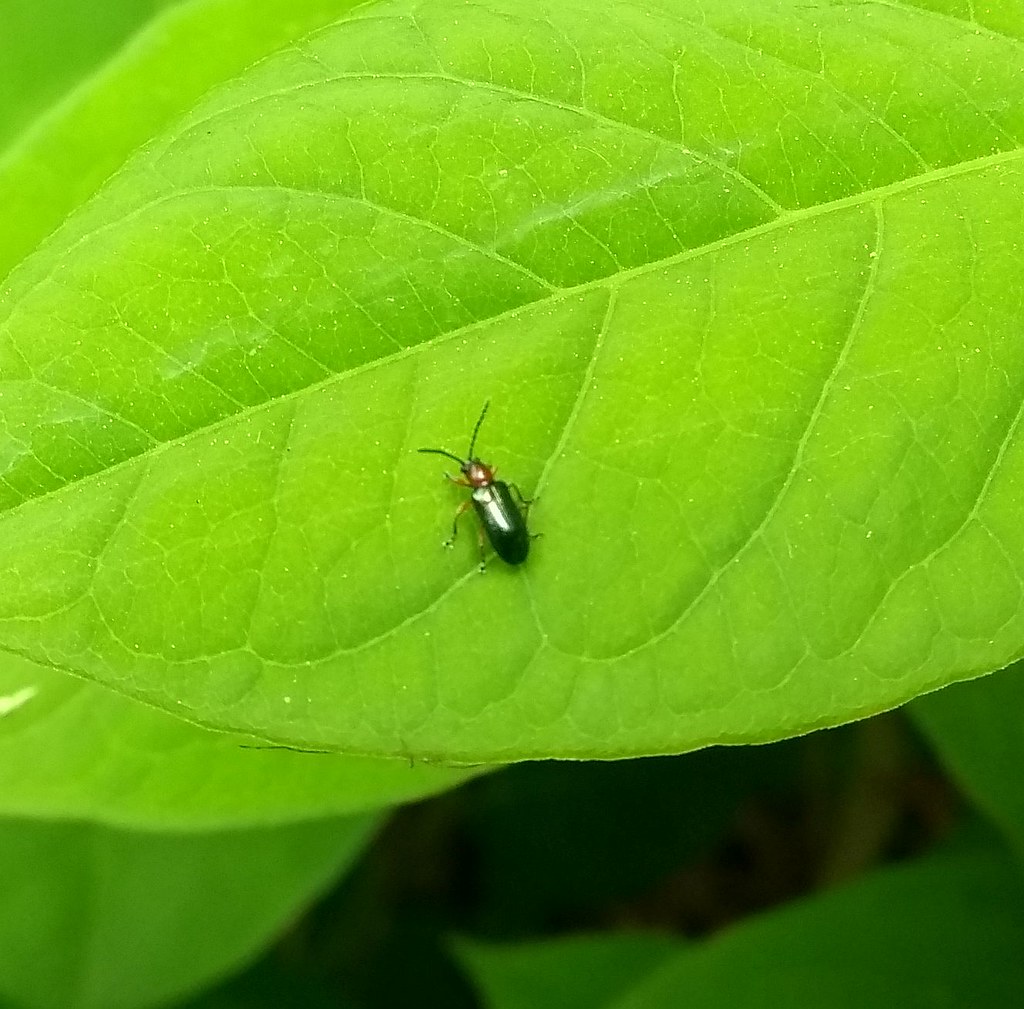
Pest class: cereal_leaf_beetle